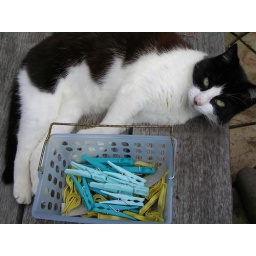
startled cat sleeping by the pegs